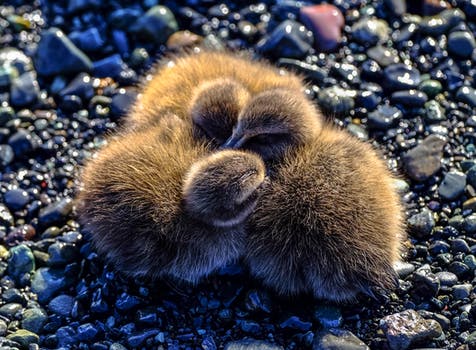
Label: No Watermark